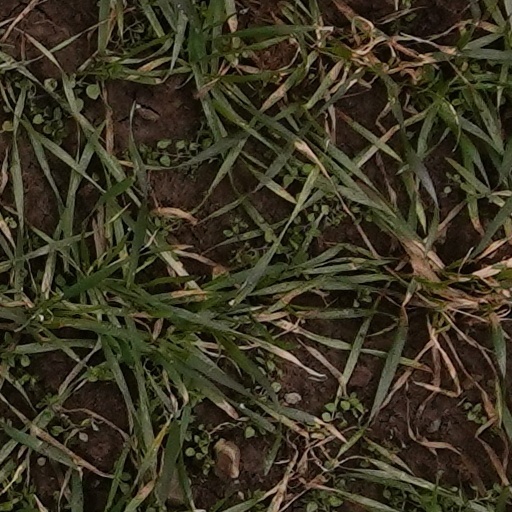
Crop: wheat